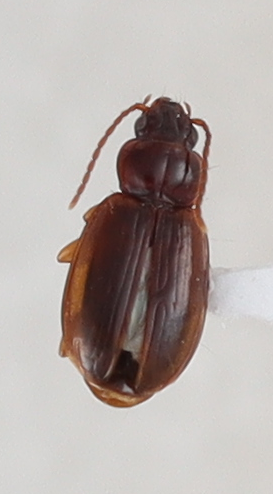
Scientific name: Trechus obtusus
Plot: 14
Trap: E
Collected: 20210825